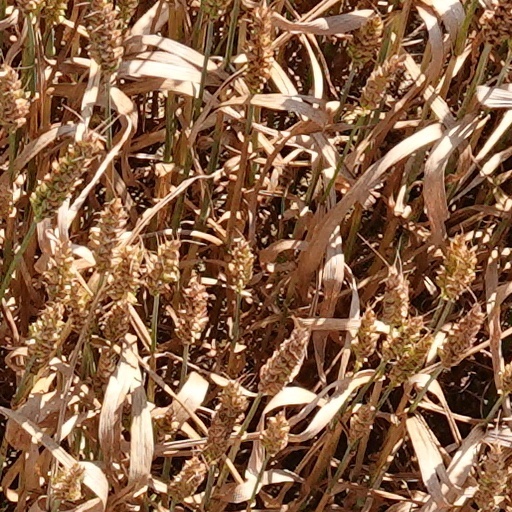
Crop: wheat